Andrzej Jasiński

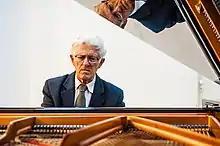

Andrzej Jasiński (born 23 October 1936 in Częstochowa) is a Polish pianist.